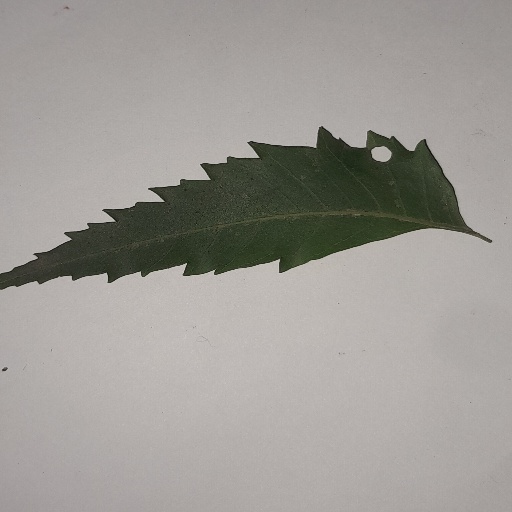
Species: Neem
Leaf condition: Shot Hole Leaf